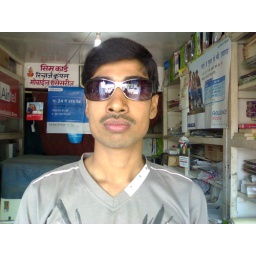
this image is taking in my shop jyoti book store mini bus stand main road nagar untari.